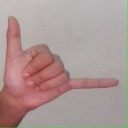
अक्षर: द